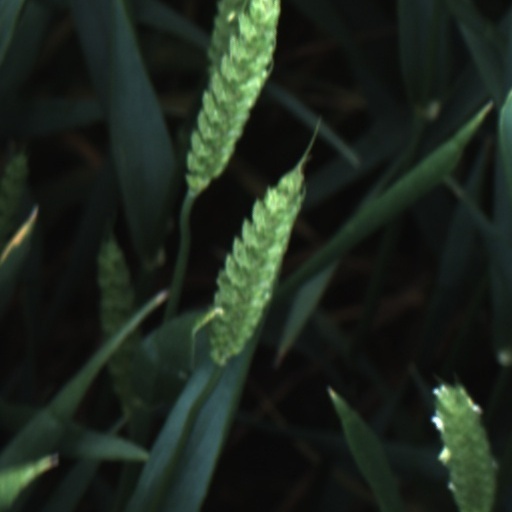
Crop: wheat